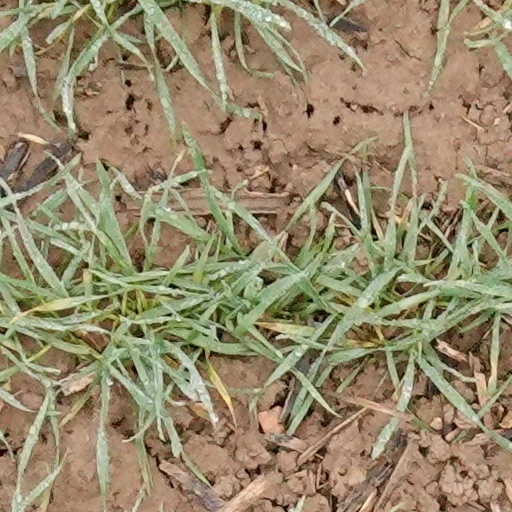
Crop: wheat